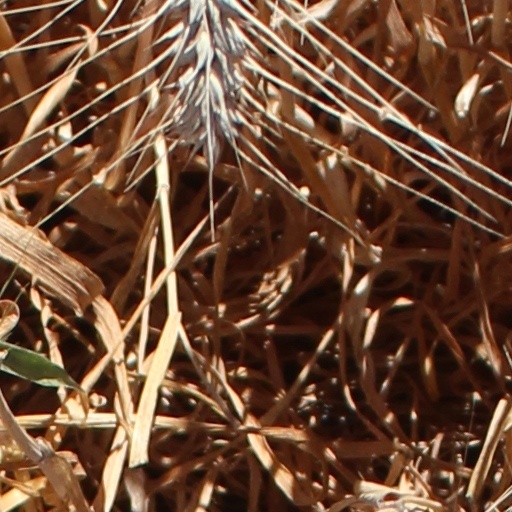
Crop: wheat